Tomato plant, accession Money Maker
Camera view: bottom (45 deg); turntable rotation: 0 degrees
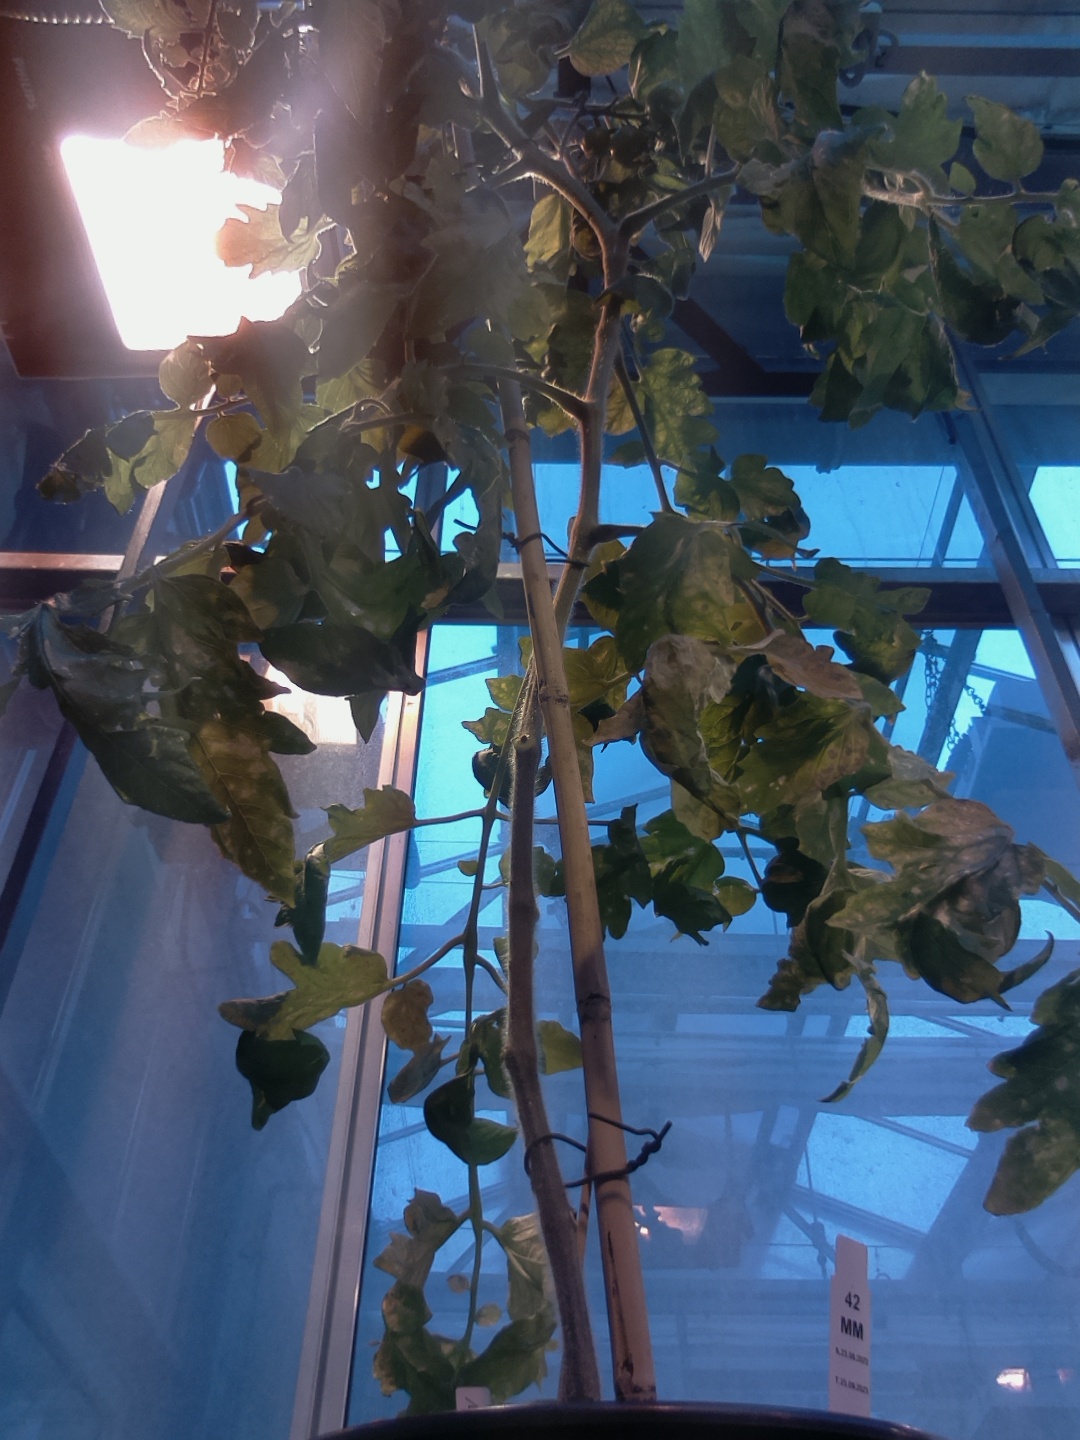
BBCH growth stage 74: 40%-50% of final fruit size